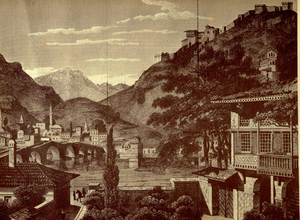
Berat est une municipalité et une commune située au centre-sud de l'Albanie, à environ à 120 km au sud de Tirana Elle est le chef-lieu de l'ancien district de Berat et de la préfecture de Berat.